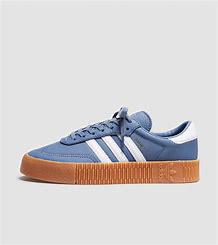
Brand: adidas
Model: originals Adidas Originals Sambarose